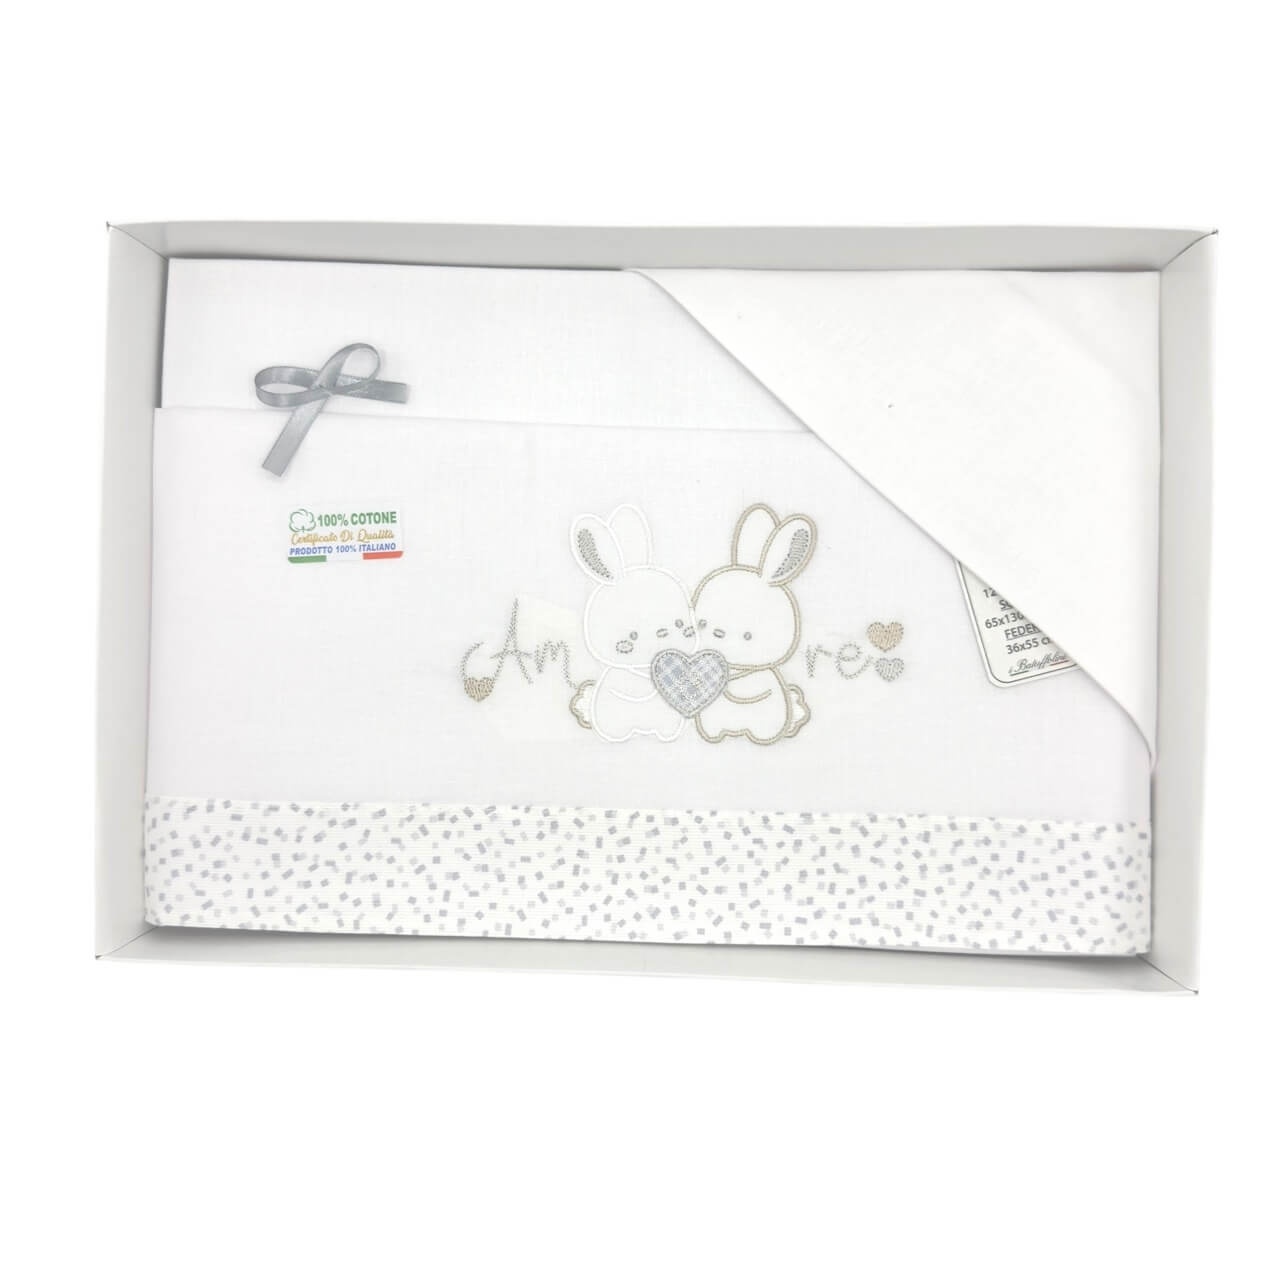
Completo Culla/Lettino Batuffolini 100% Cotone
Brand: Batuffolini
Colorato completo in puro cotone, misura adatta alla culla o alla carrozzina, ricamato con deliziosi soggetti. Comprende il lenzuolo di sotto (130x65x18 cm), il lenzuolo di sopra (180x120 cm) ed una federa (55x36 cm). Batuffolini è sinonimo di biancheria per neonato e prima infanzia e si contraddistingue per la sicurezza e la qualità dei suoi prodotti. Tessuto in 100% cotone Il lavaggio può essere effettuato a mano o in lavatrice ad una temperatura massima che non superi i 40°C. Risciacquo ed azione meccanica normali. Non candeggiare Marchio: Batuffolini
Category: Furniture > Baby & Toddler Furniture > Cribs & Toddler Beds > Bunk Toddler Beds